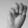
ASL letter: M